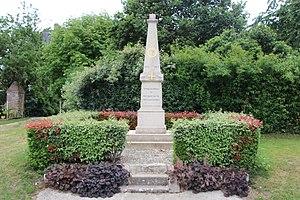
Saint Aignan sur Ry
Saint-Aignan-sur-Ry est une commune française située dans le département de la Seine-Maritime en région Normandie.